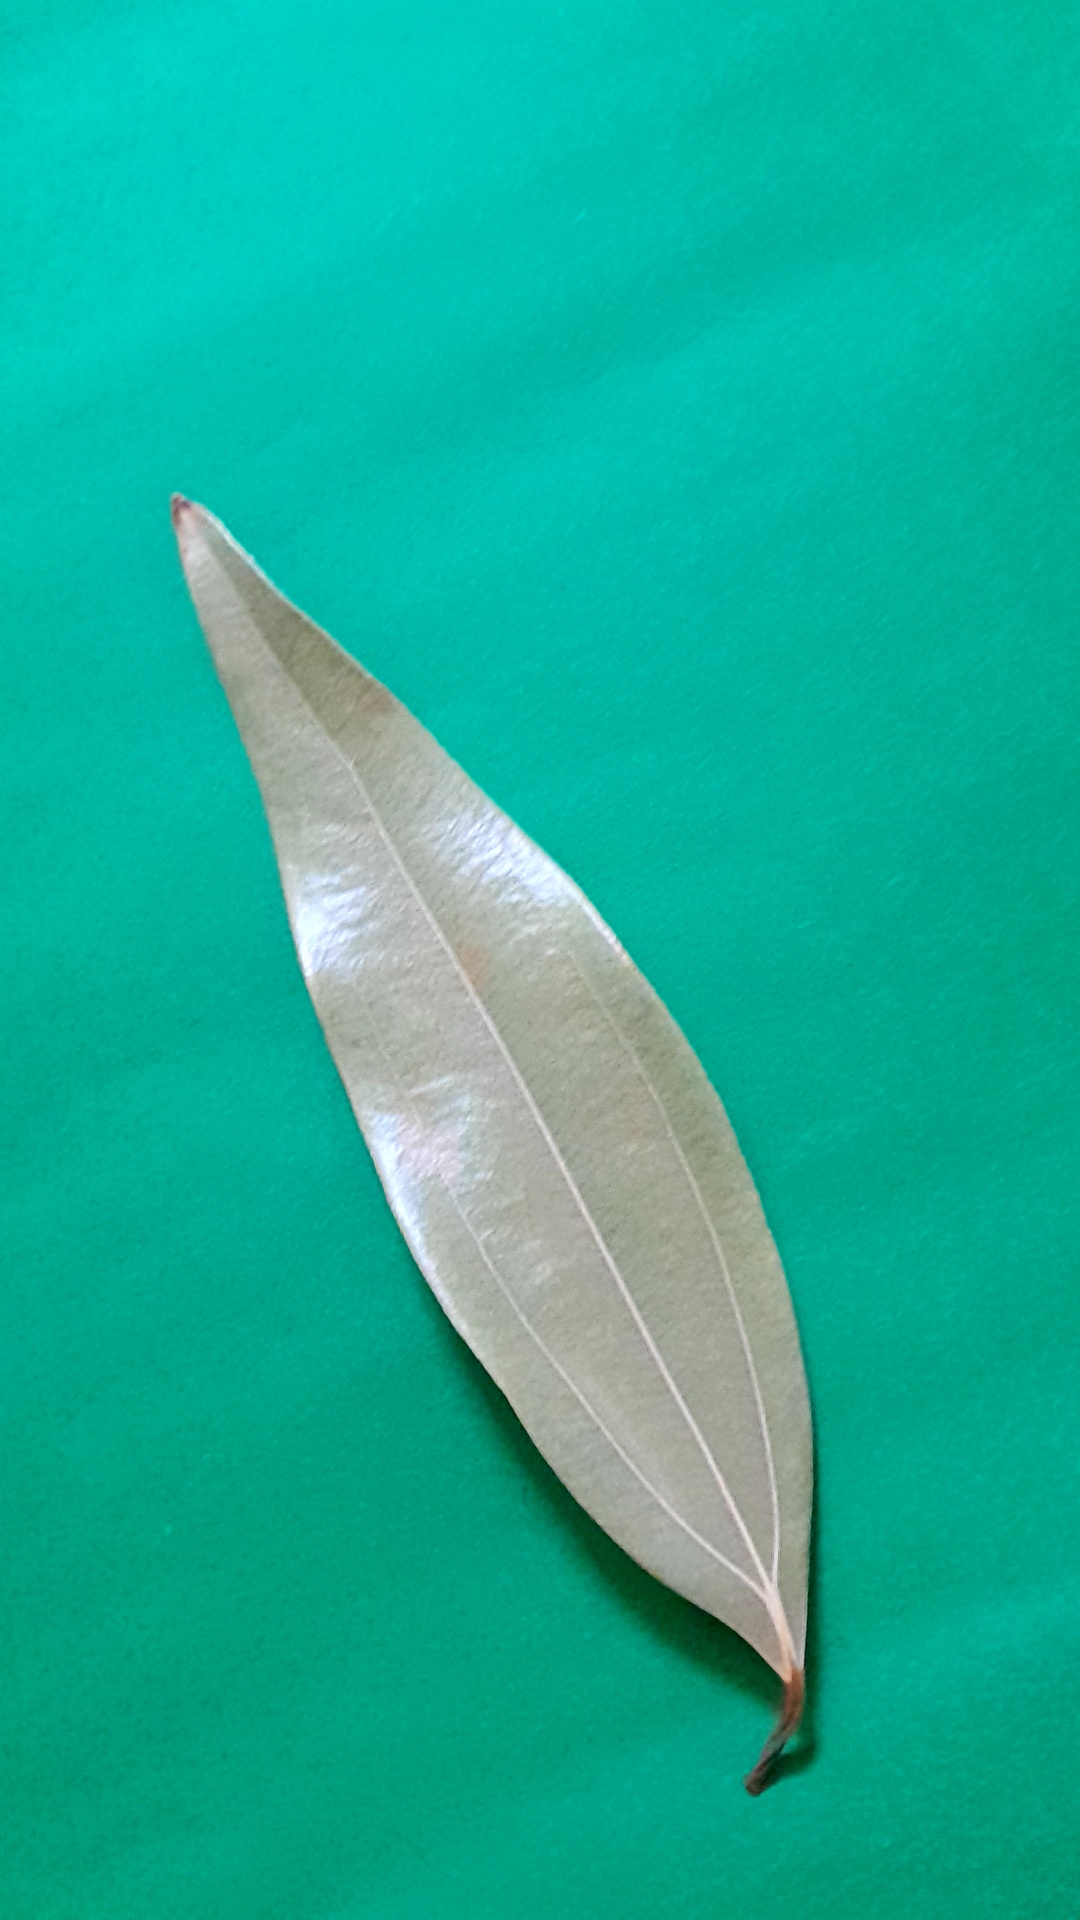
Label: Dry Leaf